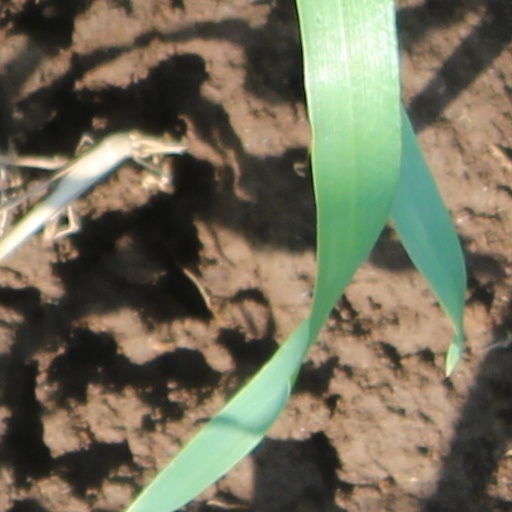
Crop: wheat